History of Fordham University

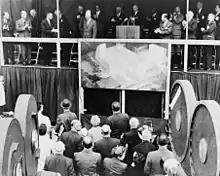
President Dwight D. Eisenhower at launching of Lincoln Center campus, 1959.

After the turn of the 20th century, the university began to expand considerably, opening several new schools as well as changing its name. On June 21, 1904, with the consent of the Regents of the University of the State of New York, the board of trustees authorized the opening of both a law and medical school. St. John's College officially became Fordham University on March 7, 1907. The name "Fordham" refers to the village of Fordham, in which the original Rose Hill campus is located. The village, in turn, drew its name from its location near a shallow crossing of the Bronx River ("ford by the hamlet"). When Fordham and several other Westchester County towns were consolidated into the Bronx at the turn of the twentieth century, the village became the borough's Fordham neighborhood. Still in existence today, it is located just to the west of the Rose Hill campus.